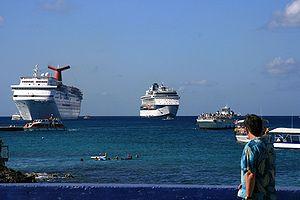
Le port de Grand Cayman
Le Carnival Liberty est un navire de croisière appartenant à la compagnie de croisière Carnival Cruise Lines.
Le Carnival Sunrise est un bateau de croisière appartenant à la compagnie de croisière Carnival Cruise Lines.
Le Carnival Sunshine est un bateau de croisière appartenant à la compagnie de croisière Carnival Cruise Lines.
Le Carnival Legend est un bateau de croisière appartenant à la compagnie de croisière Carnival Cruise Lines.
Le Carnival Valor est un navire de croisière appartenant à la compagnie de croisière Carnival Cruise Lines.